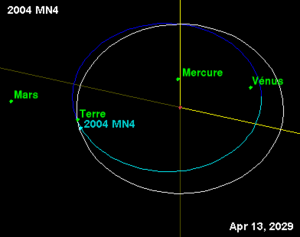
Trajectoire de 2004MN4 et de la Terre, estimation au 13 avril 2029 http://neo.jpl.nasa.gov/cgi-bin/db_shm?sstr=2004%20MN4
(99942) Apophis est un astéroïde géocroiseur, de type Sq, qui fut découvert le 19 juin 2004. Mesurant environ 325 mètres de diamètre et d'une masse d'environ 40 à 50 millions de tonnes, il suit une orbite proche de celle de la Terre qu'il croise deux fois à chacune de ses révolutions.
L'échelle de Turin est, en astronomie, une méthode servant à catégoriser les risques d'impacts d'objets géocroiseurs, tels les astéroïdes ou les comètes. Graduée de 0 à 10, elle est destinée à donner une indication simple des estimations de la gravité d'une collision, en combinant les probabilités d'impact et le potentiel destructeur, en une seule valeur.